Radar display

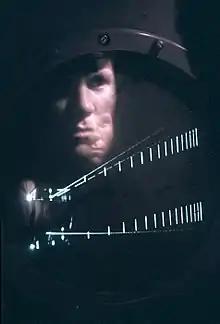
A Beta Scan display.

The specialist Beta Scan Scope was used for precision approach radar systems. It displays two lines on the same display, the upper one (typically) displaying the vertical approach (the glideslope), and the lower one the horizontal approach. A marker indicates the desired touchdown point on the runway, and often the lines are angled towards the middle of the screen to indicate this location. A single aircraft's "blip" is also displayed, superimposed over both lines, the signals being generated from separate antennas. Deviation from the centerline of the approach can be seen and easily relayed to the pilot.